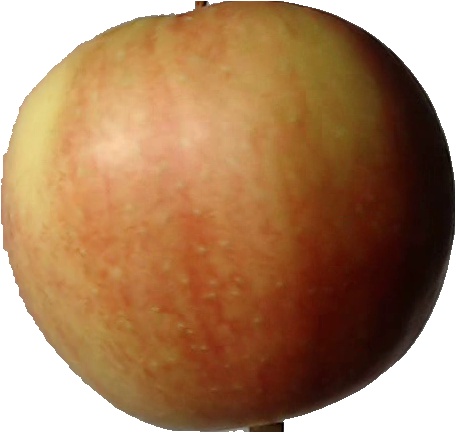
Label: apple_red_2